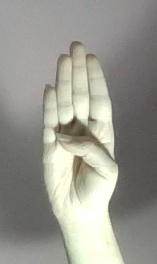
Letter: kaaf